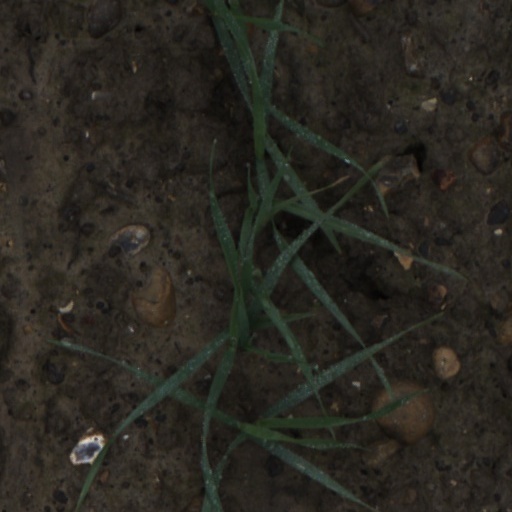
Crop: wheat